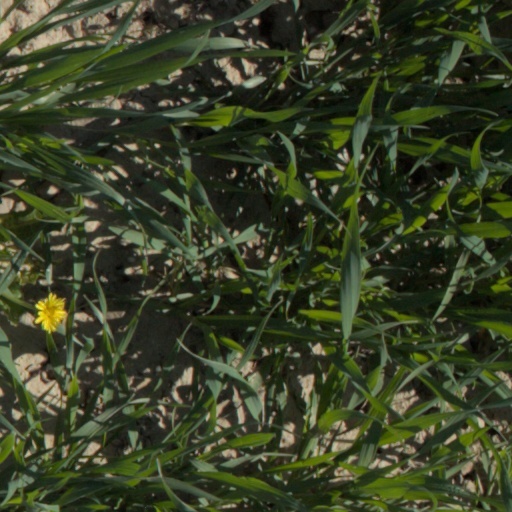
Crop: wheat